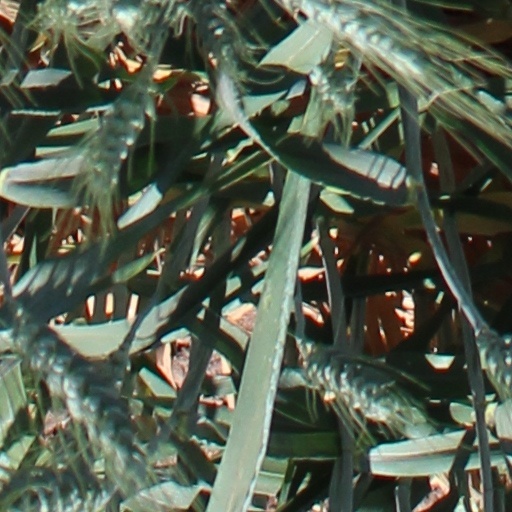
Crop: wheat